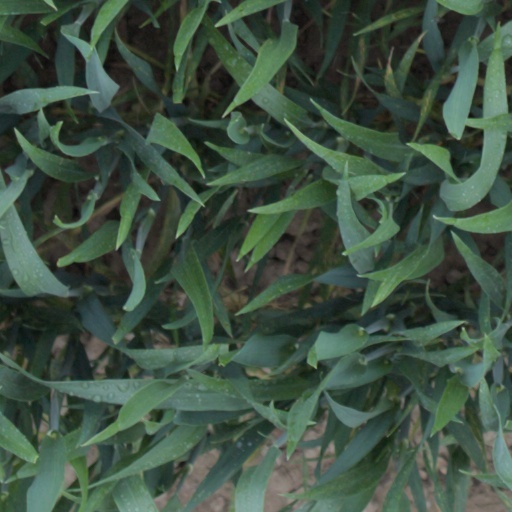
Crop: wheat